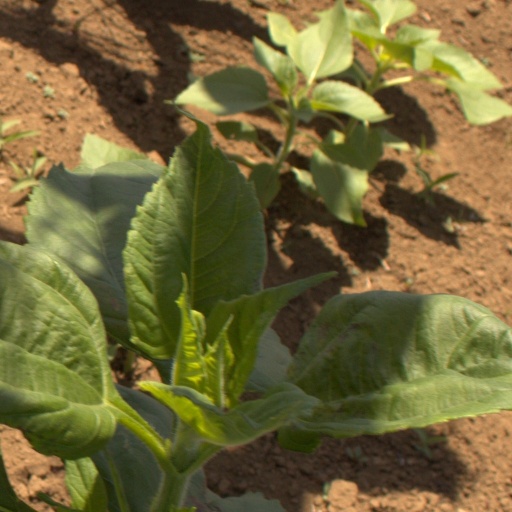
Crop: Jerusalem artichoke